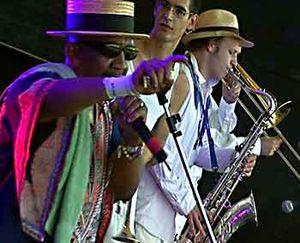
Le blue beat est un terme générique pour décrire tous les styles de musique pop jamaïcaine ancienne.